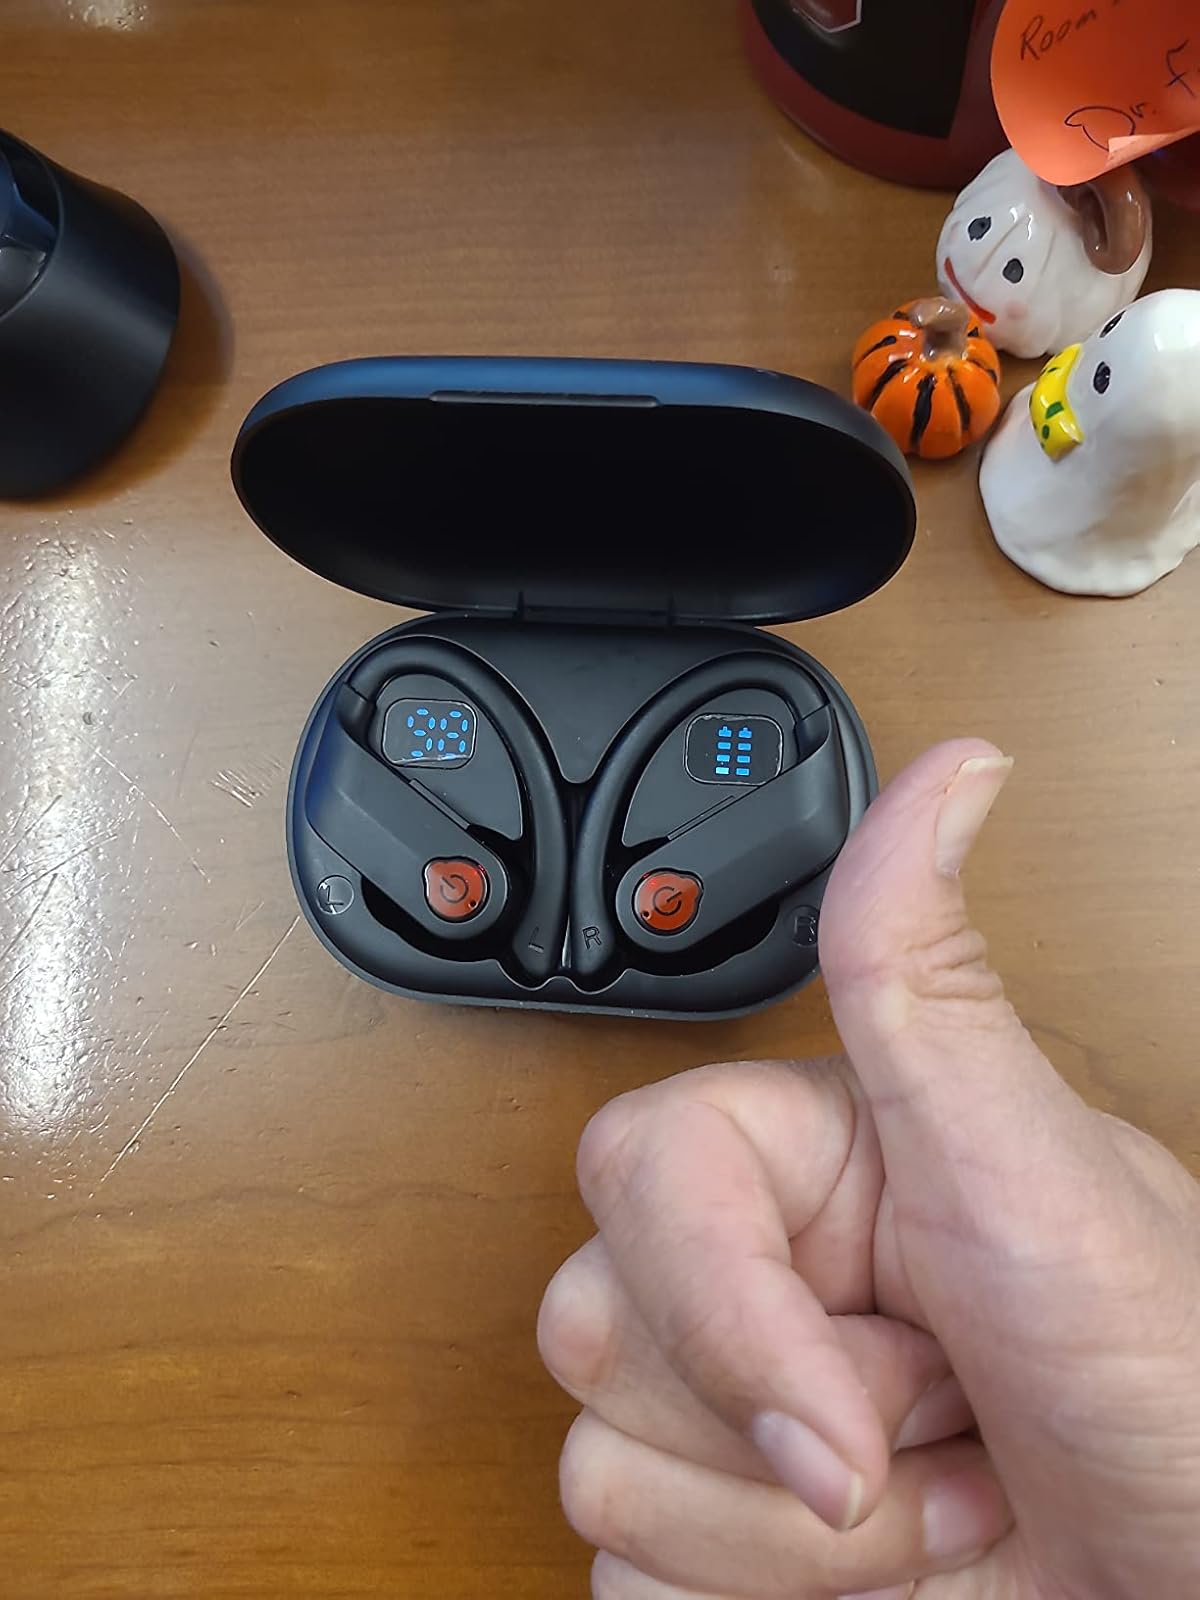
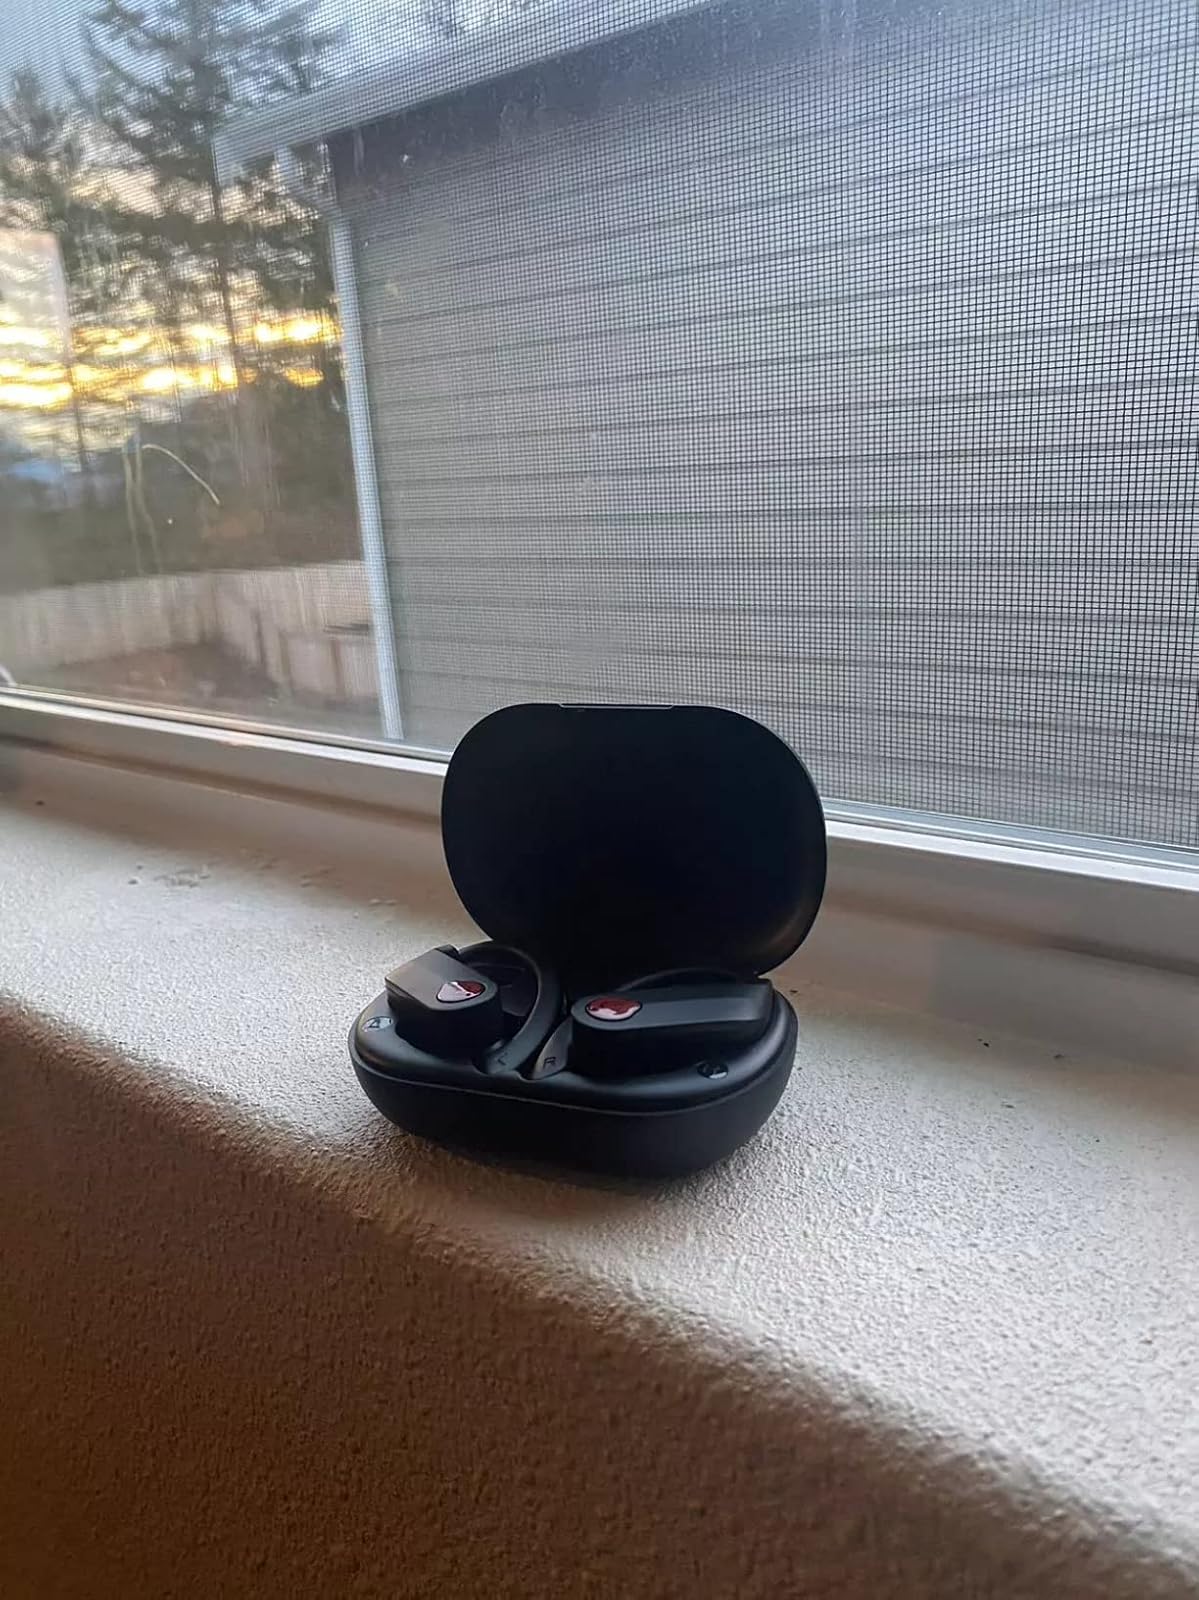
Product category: earbuds
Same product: yes